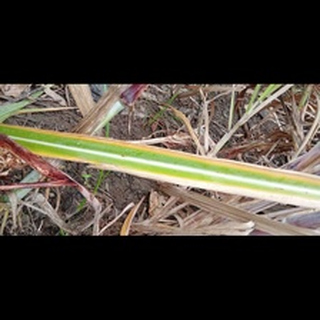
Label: sugarcane_yellow_leaf_disease